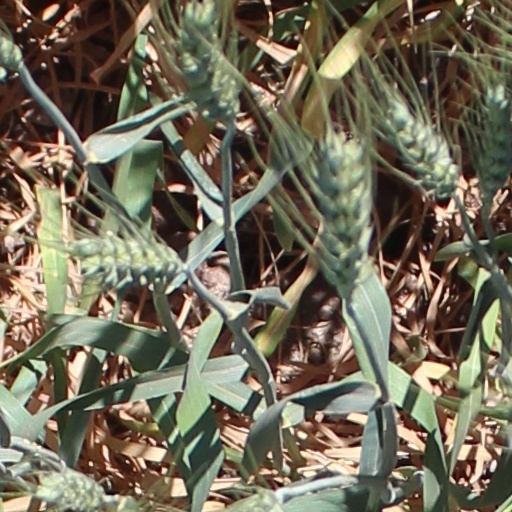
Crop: wheat